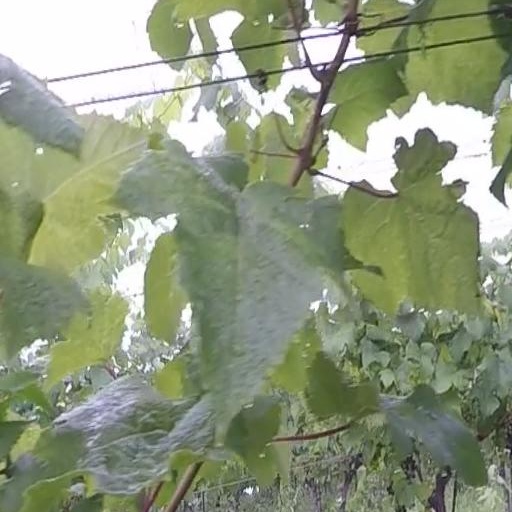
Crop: grape